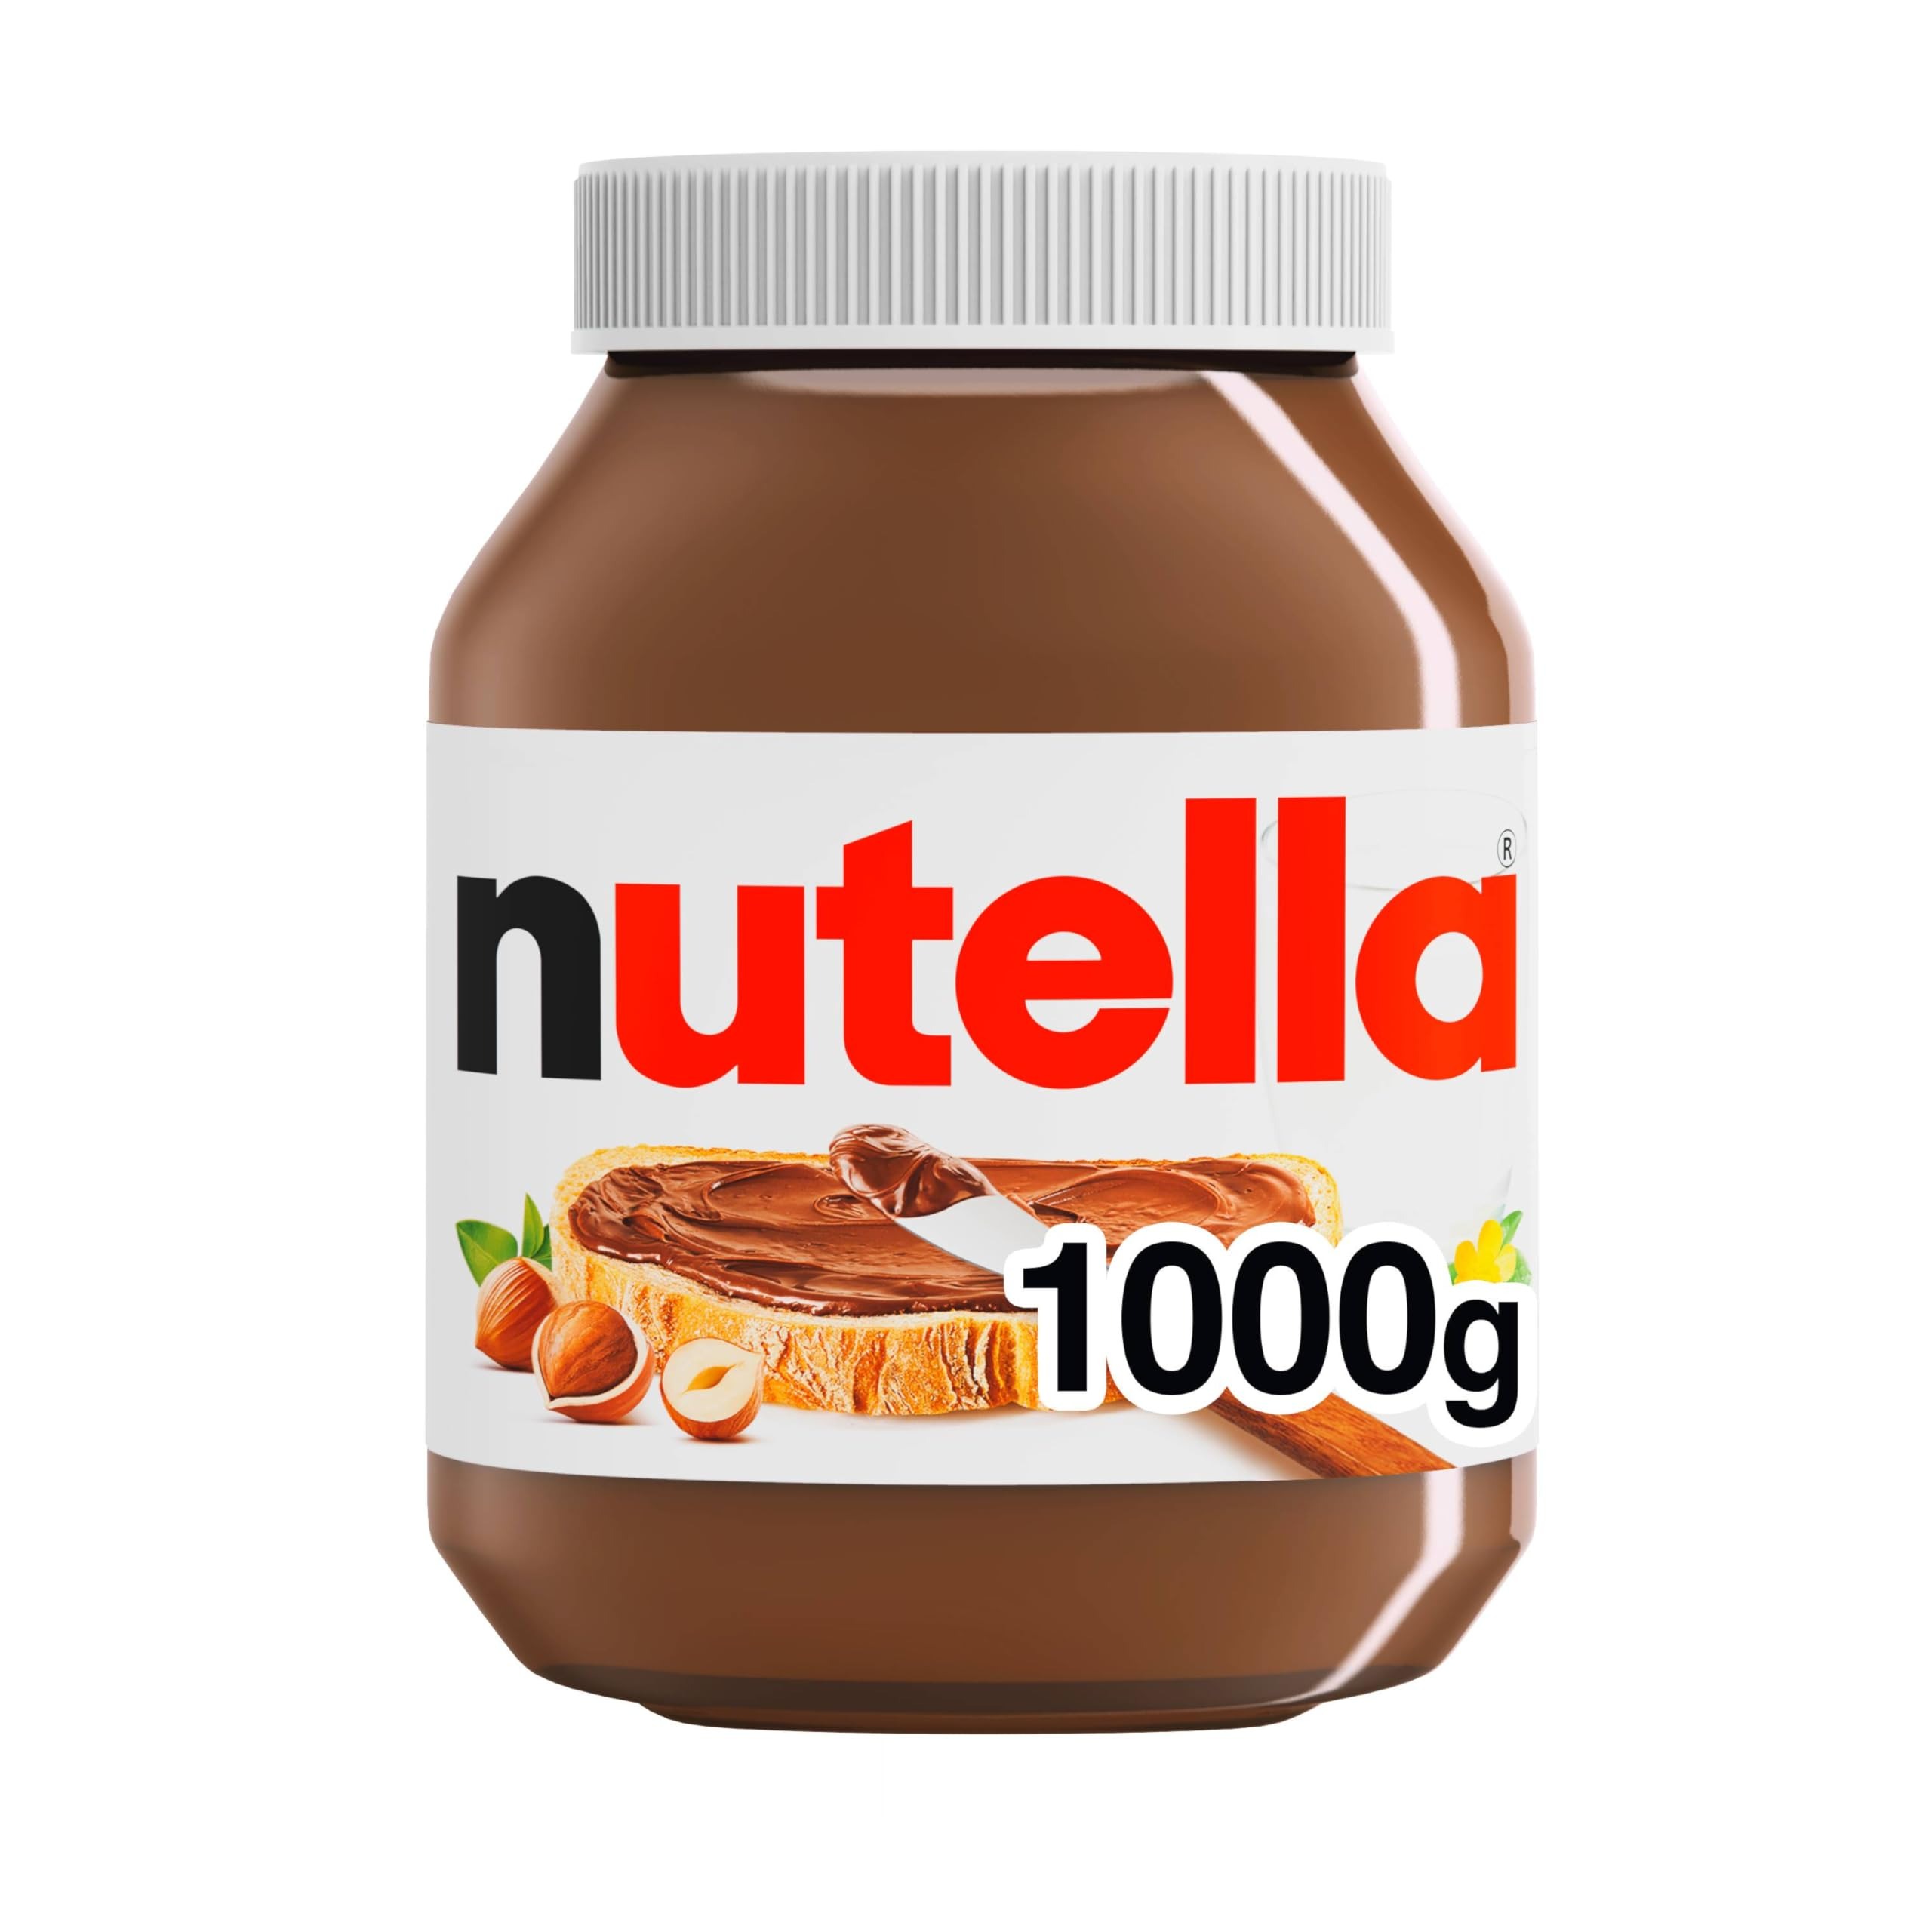
Item Name: Nutella Hazelnut Chocolate Spread, 1kg/35.3 oz., {Imported from Canada}
Bullet Point 1: One 1 kilogram jar of the original Nutella hazelnut chocolate spread, the perfect stocking stuffer or topping for Christmas baking, pancakes, waffles, toast, and more!
Bullet Point 2: Pantry-perfect family-size jar youll always have delicious Nutella on hand
Bullet Point 3: Perfect spread for waffles, toast, pancakes, and more at breakfast or as an after school snacks for kids
Bullet Point 4: Nutella is made with the highest quality raw materials, including premium hazelnuts, cocoa, and never made with GMO ingredients
Bullet Point 5: Gluten-free, Certified Kosher, Vegetarian & Halaal
Product Description: Nutella hazelnut chocolate spread provides your family with a delicious breakfast spread to start the day! The unique taste of Nutella hazelnut spread is sure to bring a smile to your face. Spread it on warm whole wheat toast, pancakes, waffles, bagels, english muffins - it is up to you. Nutella hazelnut spread makes the simplest things extra special. One 1 kilogram jar of the original Nutella hazelnut chocolate spread, the perfect stocking stuffer or topping for Christmas baking, pancakes, waffles, toast, and more! . Pantry-perfect family-size jar youll always have delicious Nutella on hand. Perfect spread for waffles, toast, pancakes, and more at breakfast or as an after school snacks for kids. Nutella is made with the highest quality raw materials, including premium hazelnuts, cocoa, and never made with GMO ingredients. Gluten-free, Certified Kosher, Vegetarian & Halaal
Value: 35.3
Unit: Ounce

Price: 13.87